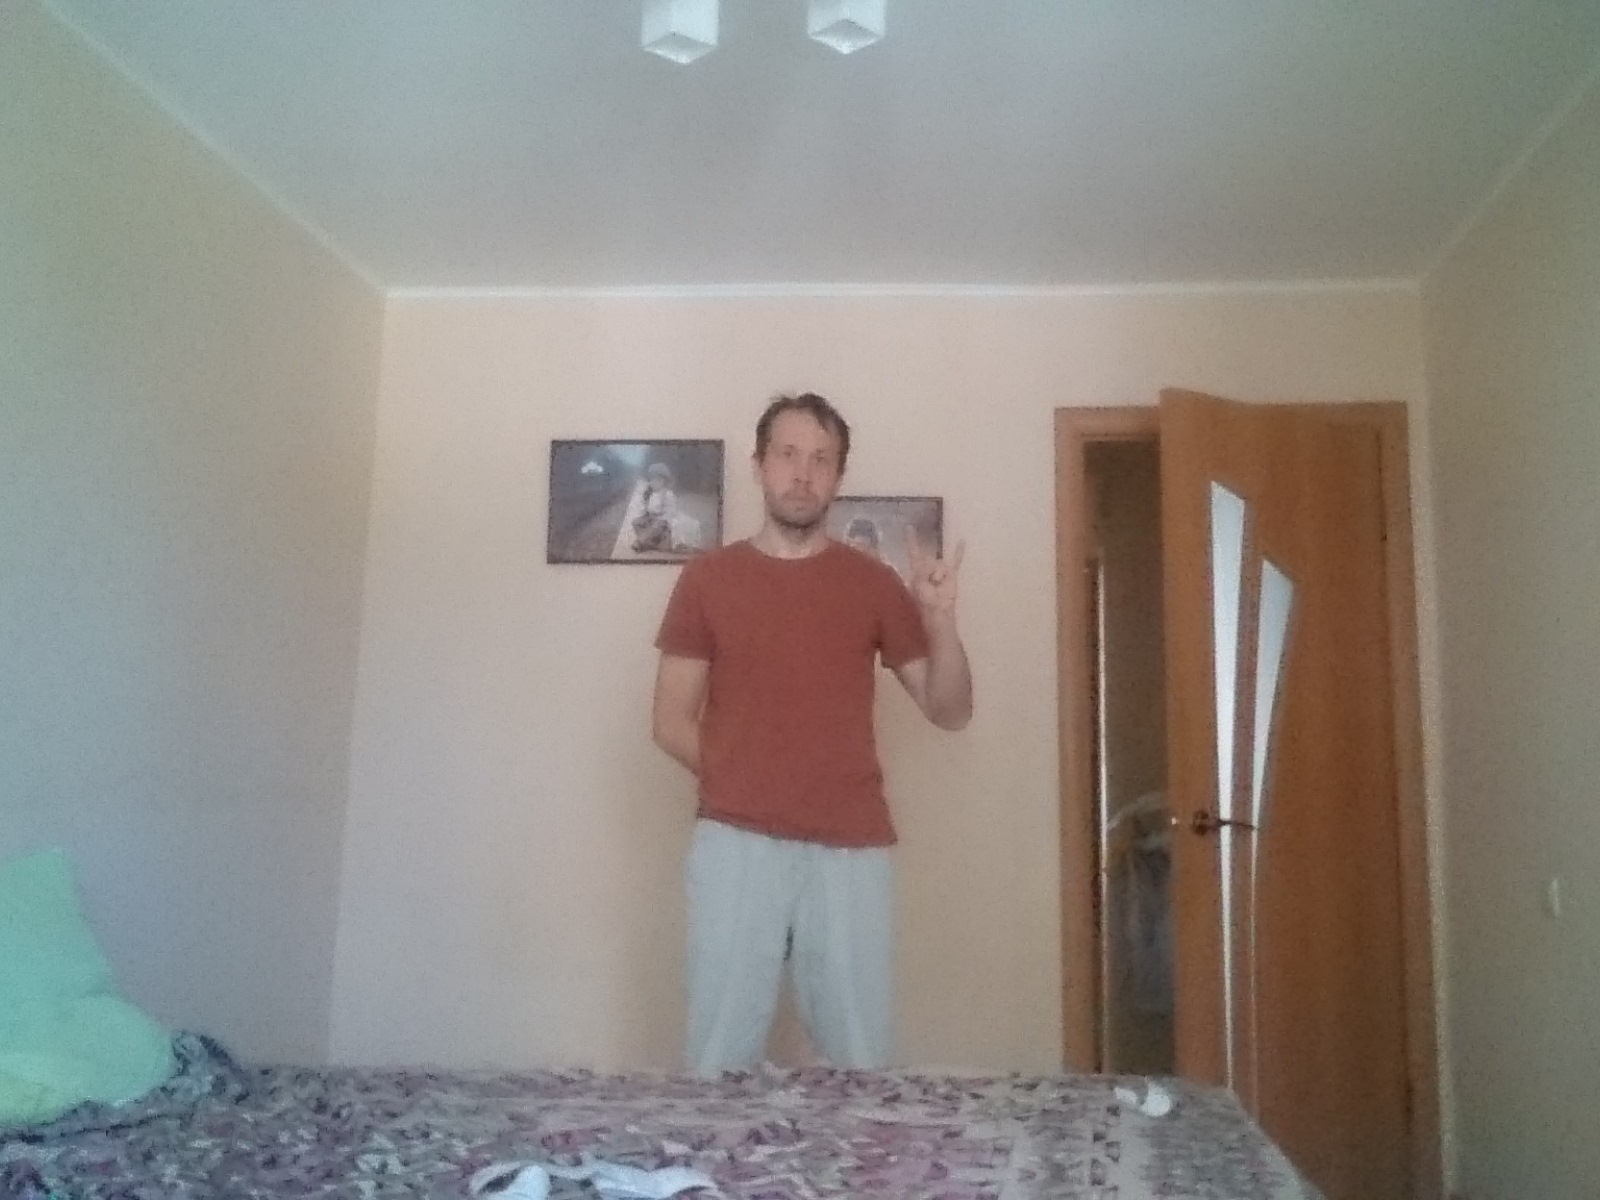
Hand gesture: rock